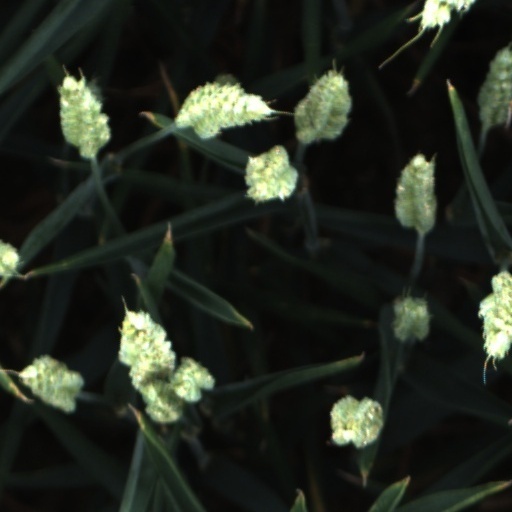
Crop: wheat